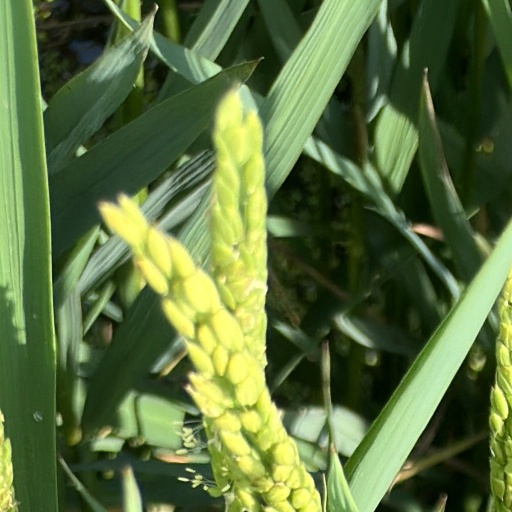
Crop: rice